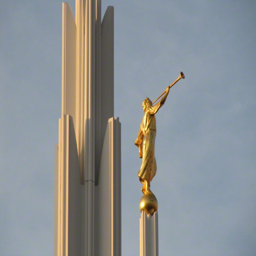
the statue on top with the stone of another spire seen to the left .